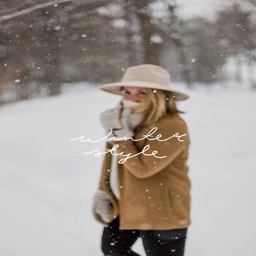
simple winter style ideas for nearly any climate .